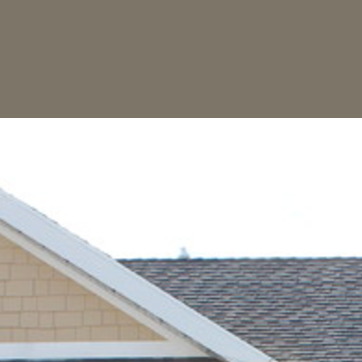
Material: sky